Sugar Creek Covered Bridge

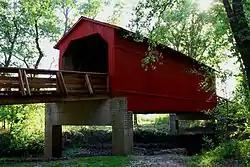

Sugar Creek Covered Bridge is a covered bridge which crosses Sugar Creek southeast of Chatham, Illinois. The Burr truss bridge is long and wide. The bridge was constructed by Thomas Black; sources disagree on the date of construction, placing it at either 1827 or 1880. The State of Illinois acquired the bridge in 1963 and extensively renovated it two years later. The bridge closed to traffic in 1984 and is now part of a local park with a picnic area. It is one of only five historic covered bridges in Illinois and is the oldest of the remaining bridges.